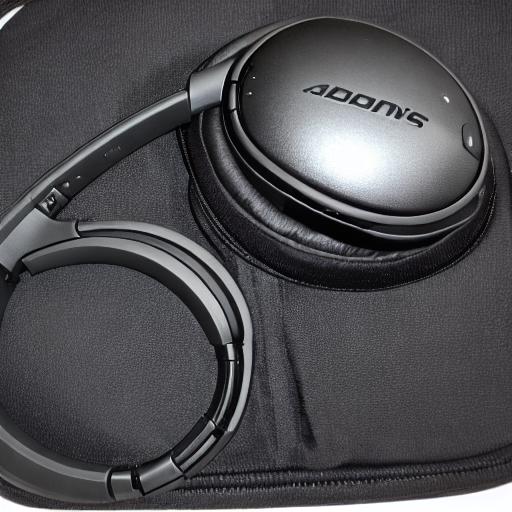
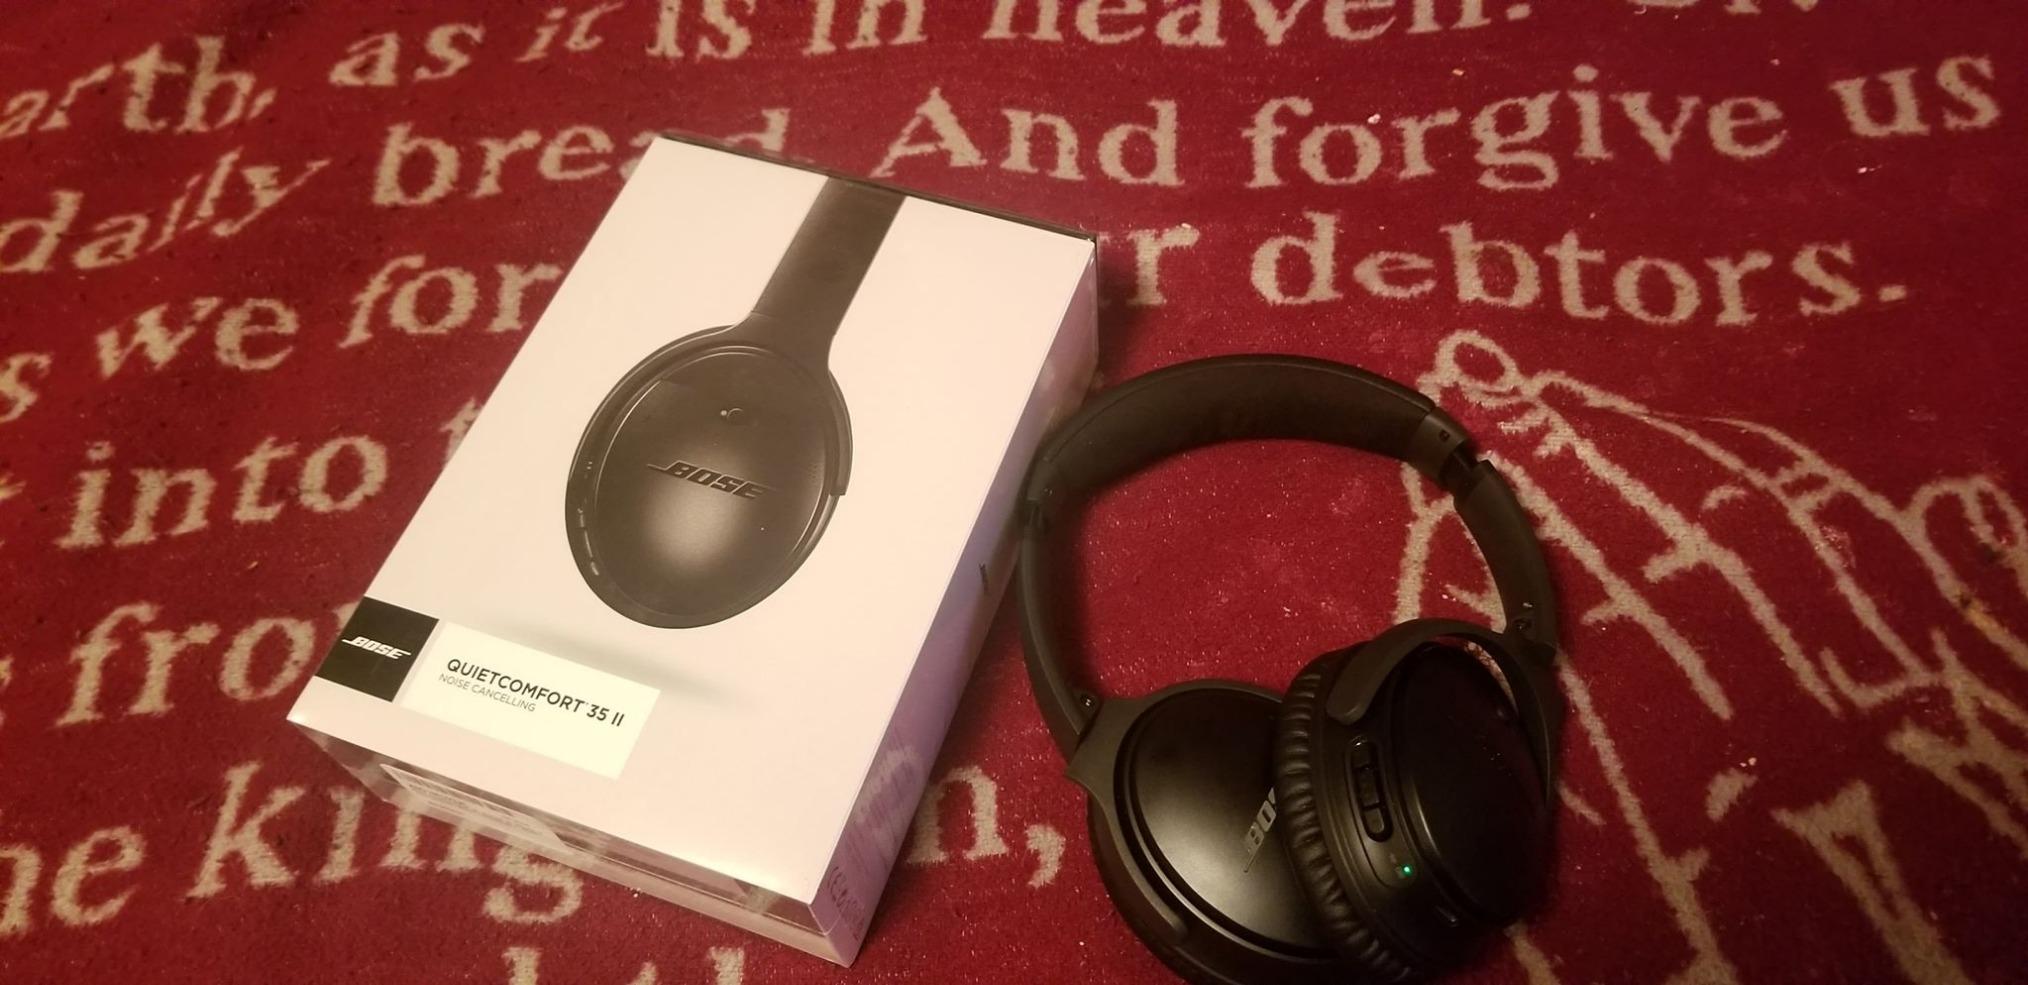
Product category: headphones
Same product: no